James Girty

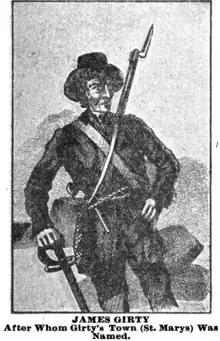

James Girty (1743–1817) was taken prisoner by the Shawnees and afterwards was an interpreter and trader.